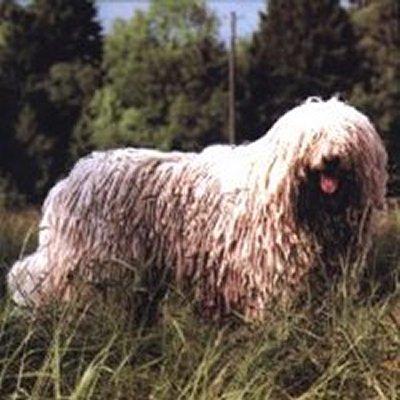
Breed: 318-n000115-komondor